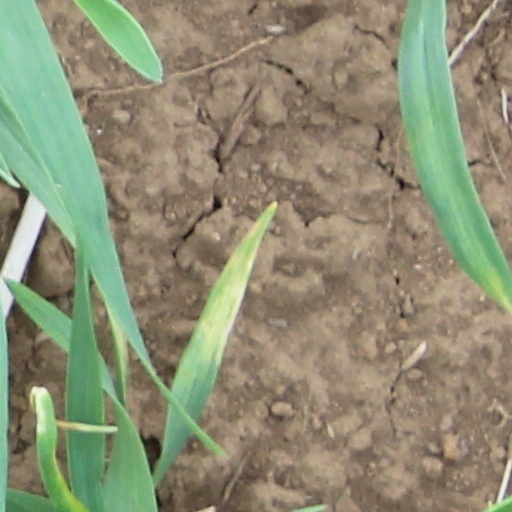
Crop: wheat